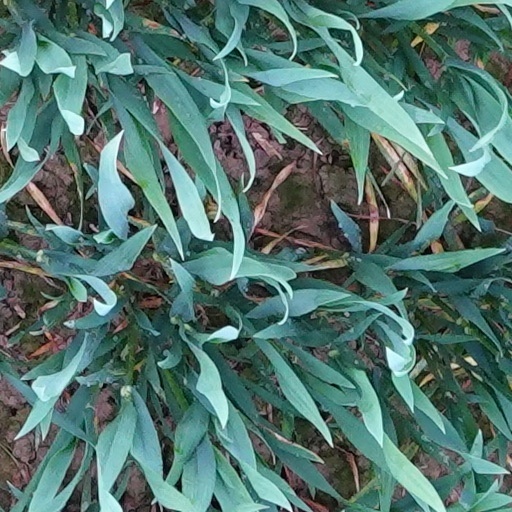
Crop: wheat